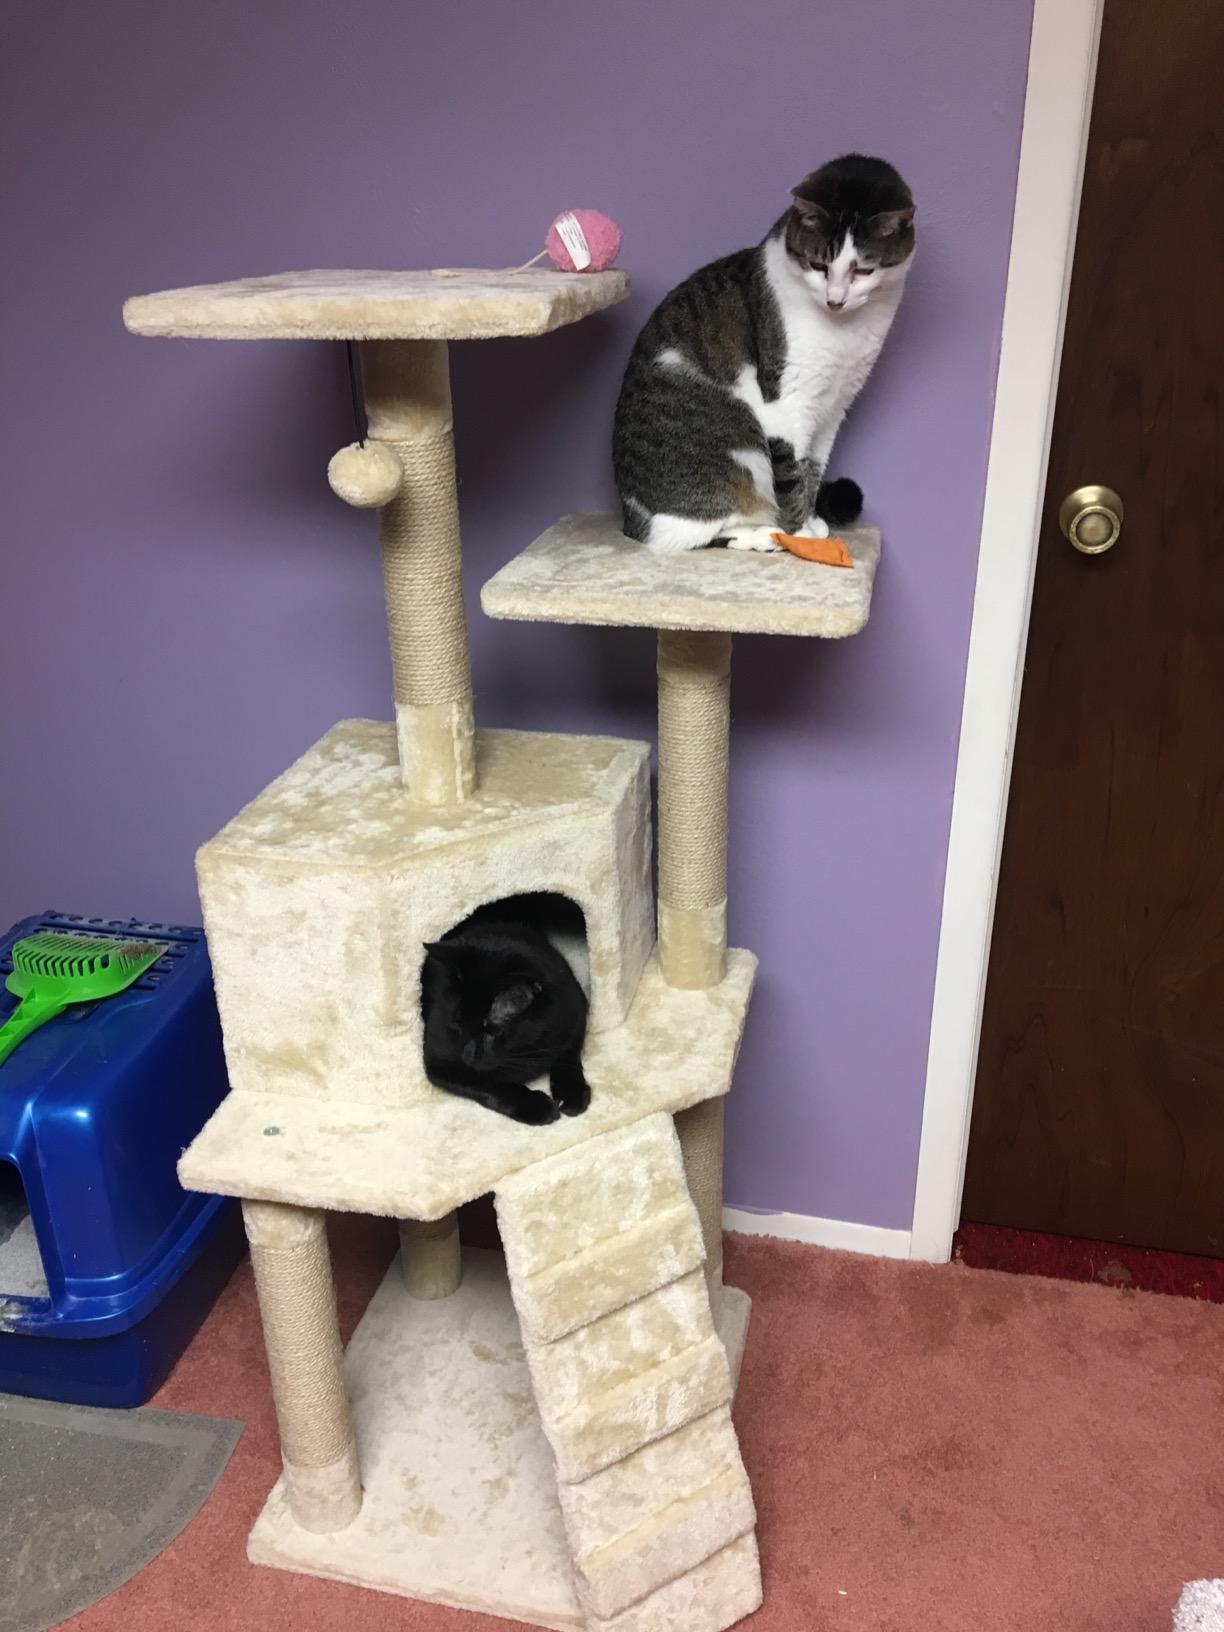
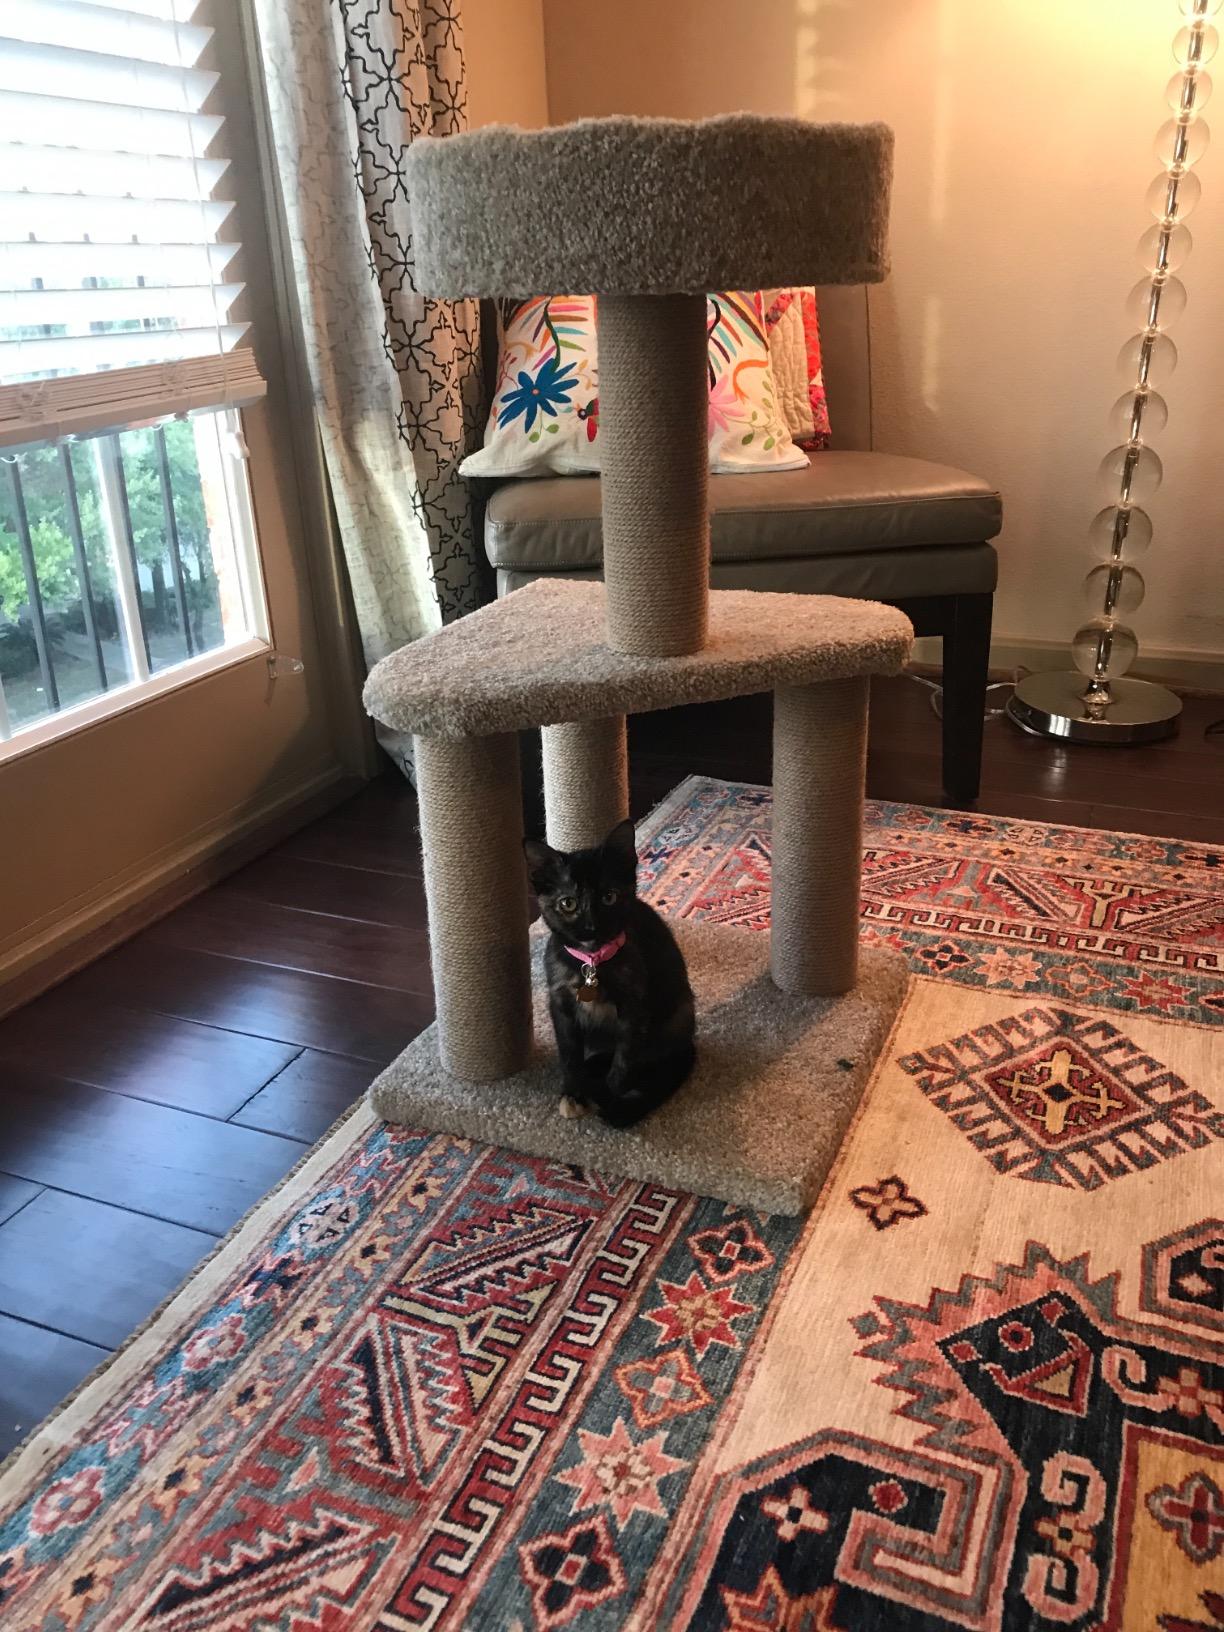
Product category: items_cat tree
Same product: no